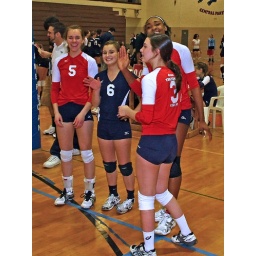
Not to be outdone, the rest of the home team girls ham it up, waving to their mum in the camera